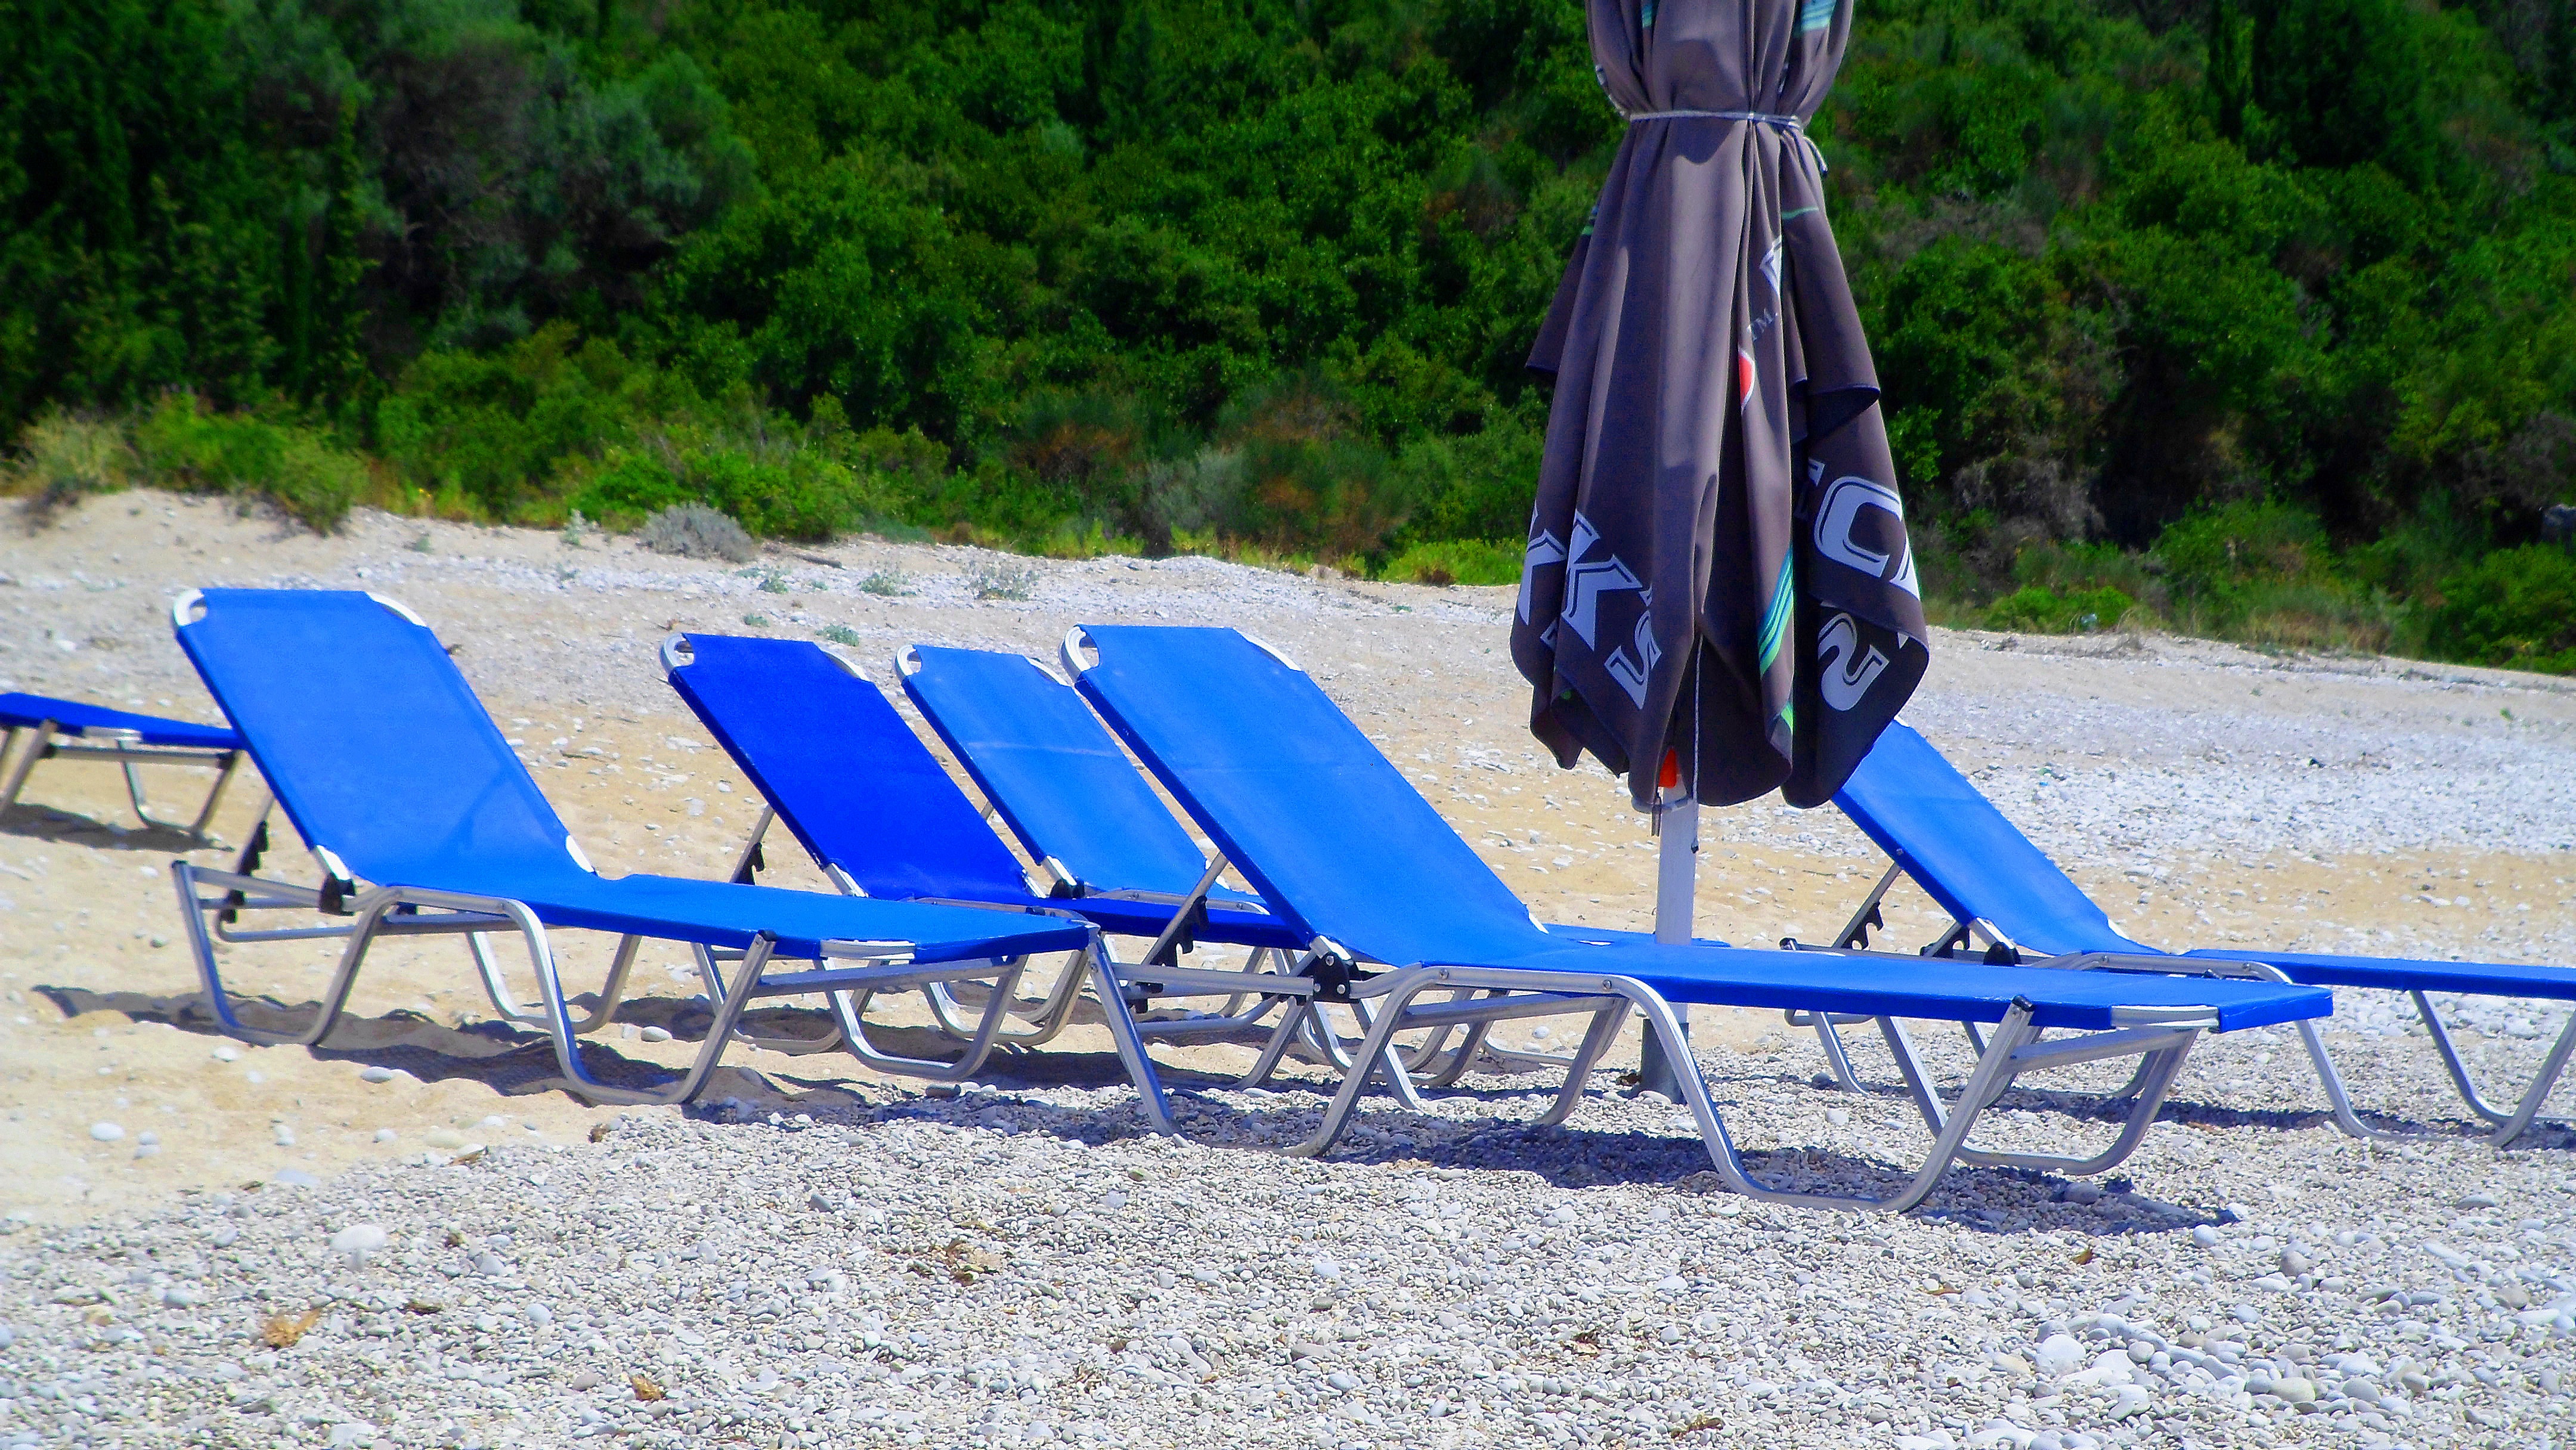
beach, sea, sand, boat, wind, summer, vehicle, umbrella, holiday, rest, leisure, mattress, sunbath, sunny, deckchairs, holidays, playground, umbrellas, tanning, palm trees, sunbed, the coast, sunny day, outdoor play equipment, playground slide